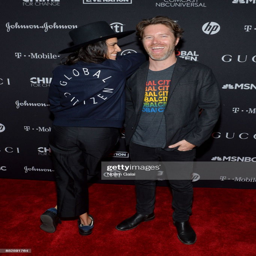
actor and film director pose during festival .